Bagatelle Gamefield

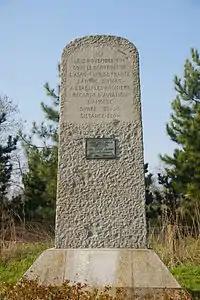
Monolith which records the site of the Santos-Dumont flight at the Bagatelle Field on November 12, 1906.

The Bagatelle Gamefield (French ) is a public recreation area for practicing various sports and leisure activities, among them football, rugby and cricket.